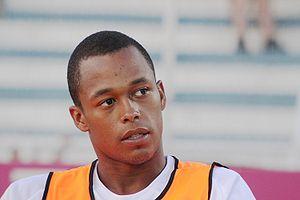
Fabiano Santacroce est un footballeur italien né le 24 août 1986 à Camaçari, au Brésil. Il joue actuellement au poste de défenseur à Padova en prêt de Parme FC.